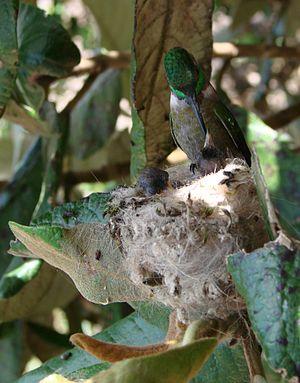
Le Colibri lumachelle est une espèce de colibris de la sous-famille des Trochilinae.